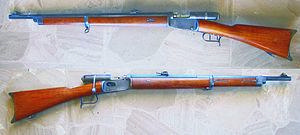
Carabine mod. 1881 convertie pour le tir de la munition .22lr. Modification de la culasse, du percuteur, de l'extracteur. Le fût à été raccourci, le magasin tubulaire et la baguette supprimés. Un nouveau canon a été ajusté sur la boîte de culasse original. Transformation effectuée par l'armurier Forney à Lausanne
L'appellation fusil Vetterli désigne une série de fusils militaires à répétition et à chargement par la culasse adoptés par l'armée suisse en 1869, où ils remplacent différents modèles de fusils à chargement par bouche, principalement la carabine fédérale 1851, le fusil d'infanterie 1863 et des armes à chargement par la culasse, les Milbank-Amsler 1867 et Peabody 1867. Ils céderont eux-mêmes leur place en 1889 au fusil Schmidt-Rubin. Les fusils Vetterli furent conçus par Johann-Friedrich Vetterli, directeur technique de la Société Industrielle Suisse SIG, à Neuhausen.